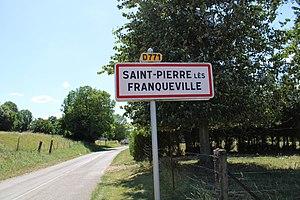
Entrée du village
Saint-Pierre-lès-Franqueville est une commune française située dans le département de l'Aisne, en région Hauts-de-France.